Glastonbury

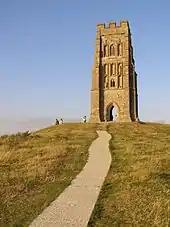
Remains of St Michael's Church at the summit of Glastonbury Tor

Hugh Ross Williamson cites a tale about St. Collen, one of the earliest hermits to inhabit the Tor before the Abbey was built by St. Patrick, which has the Saint summoned by the King of the Fairies, Gwyn, to the summit of the Tor. Upon arrival there he beholds a hovering mansion inhabited by handsomely dressed courtiers and King Gwyn on a throne of gold; holy water disperses the apparition. This is from Druid mythology, in which the mansion is "made of glass" so as to receive the spirits of the dead, which were supposed to depart from the summit of the Tor. This was the chief reason why the chapel, and later the church, of St. Michael were built on the high hill; St. Michael being the chief patron against diabolic attacks which the monks believed the Fairy King to be numbered among. Accordingly, Williamson posits that the Tor was named after the glassy mansion of the dead.